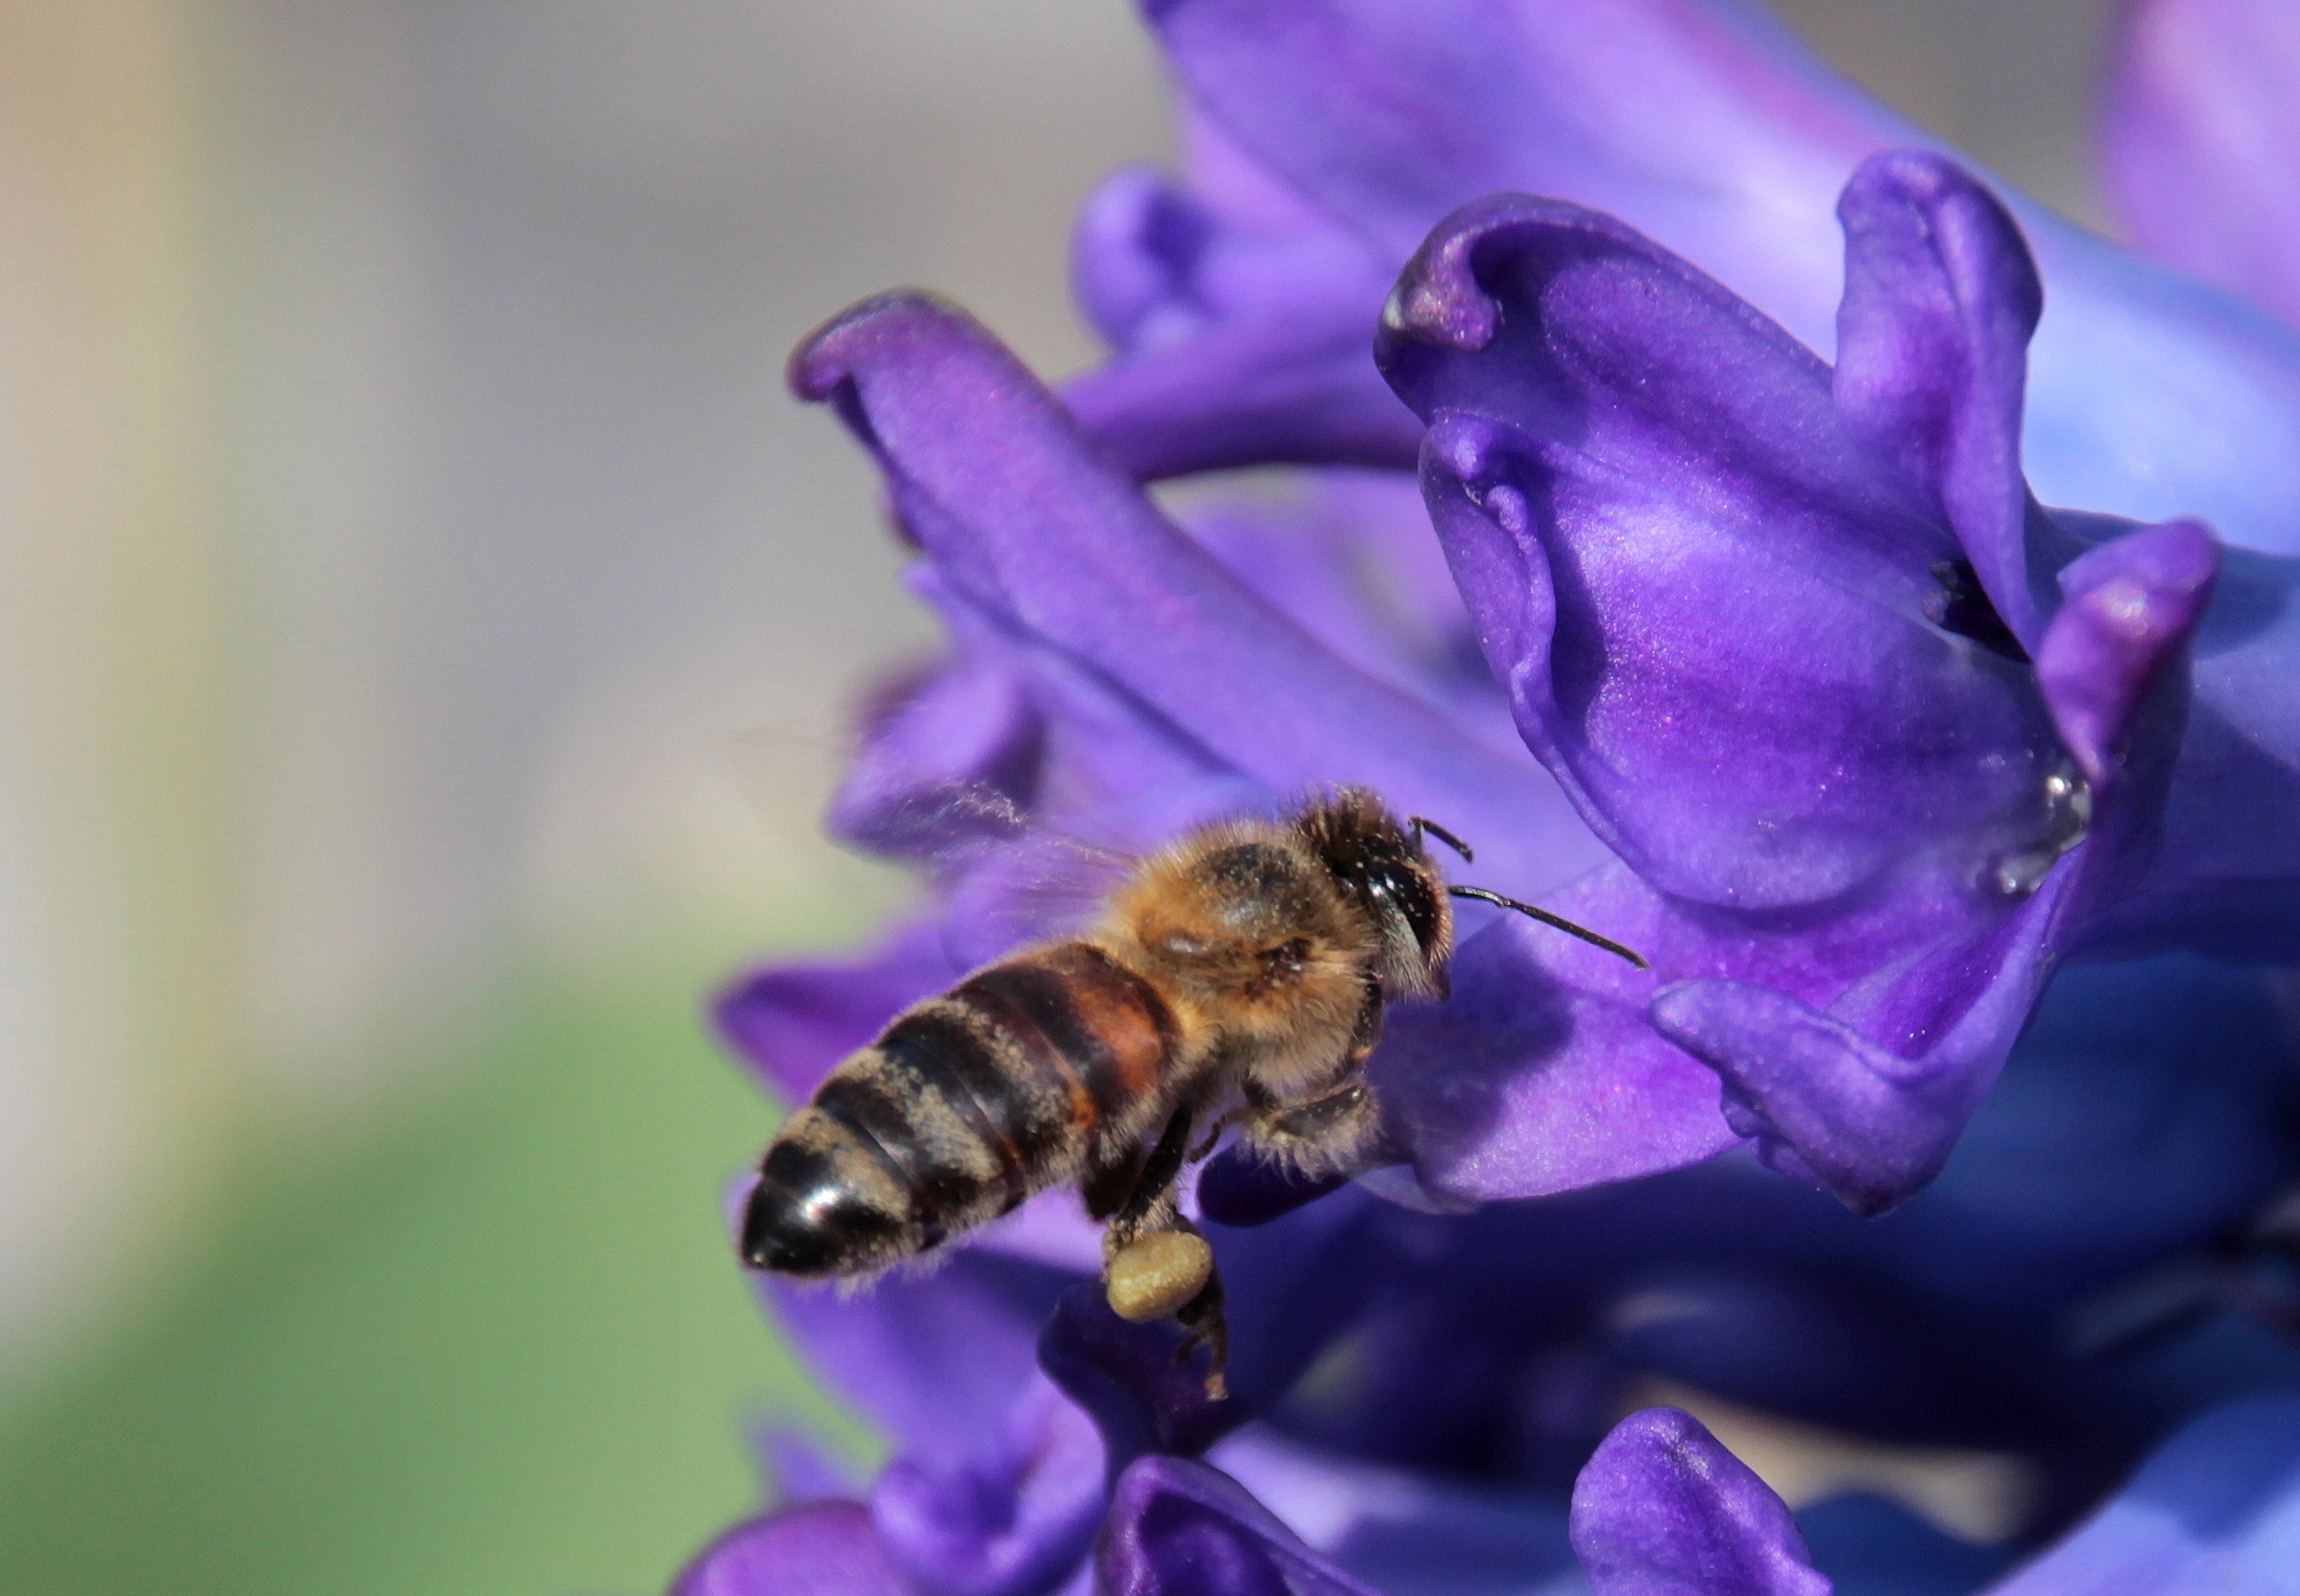
blossom, plant, photography, flower, purple, petal, bloom, fly, pollen, insect, flora, lavender, fauna, invertebrate, close up, bee, bumblebee, nectar, macro photography, honey bee, on approach, pollinator, blue hyacinth, membrane winged insect